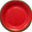
Label: plate